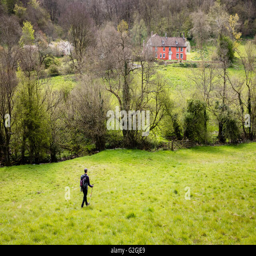
person on a footpath under edge